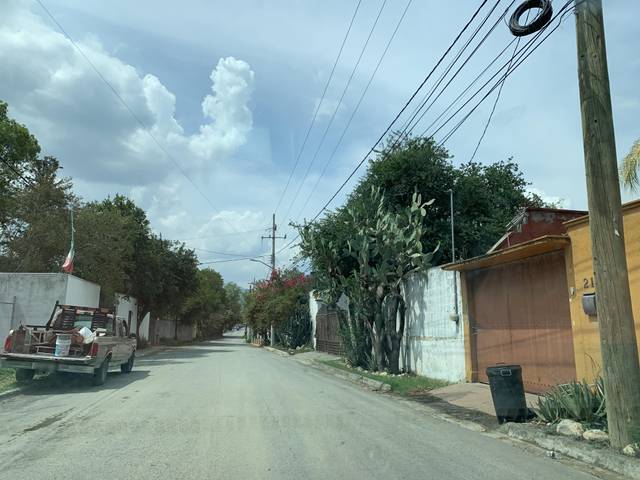
Region: Mexico
Coordinates: 25.505, -100.191